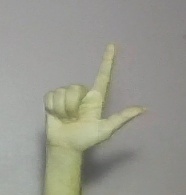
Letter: laam